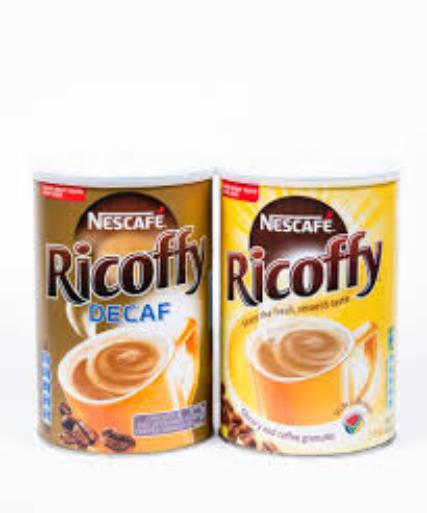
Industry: Food